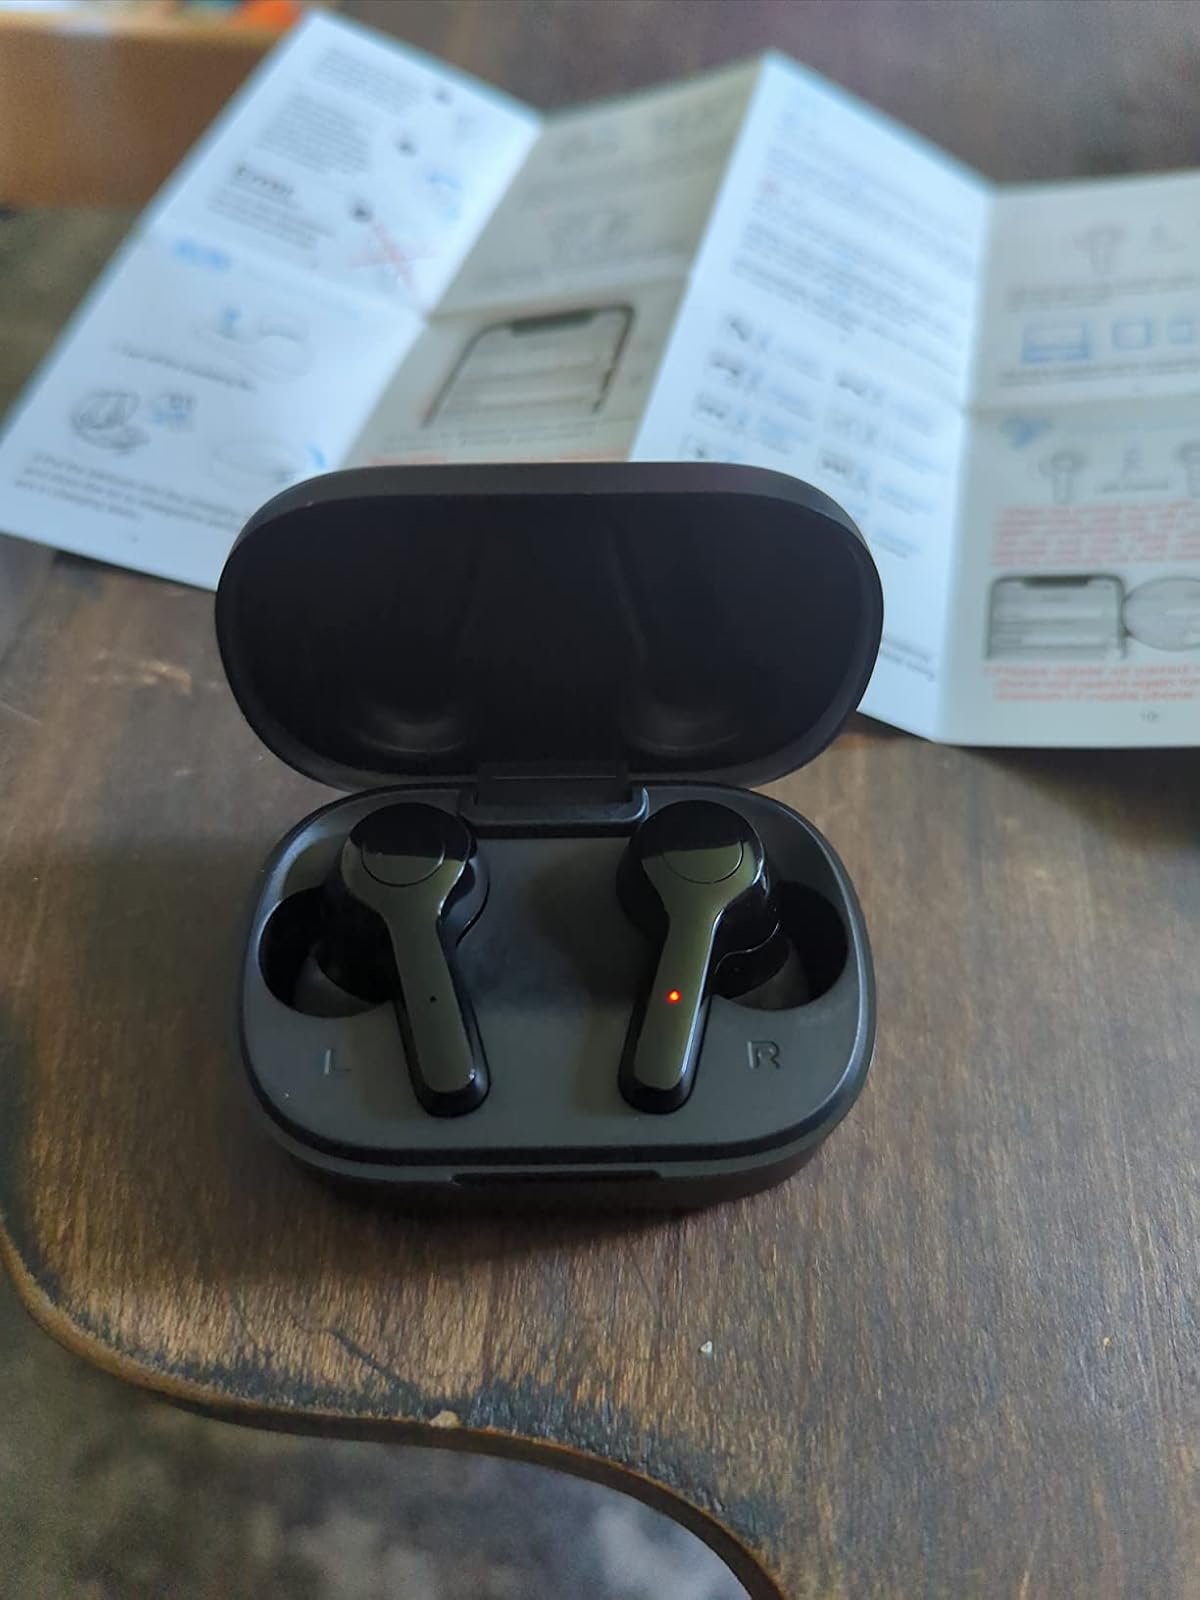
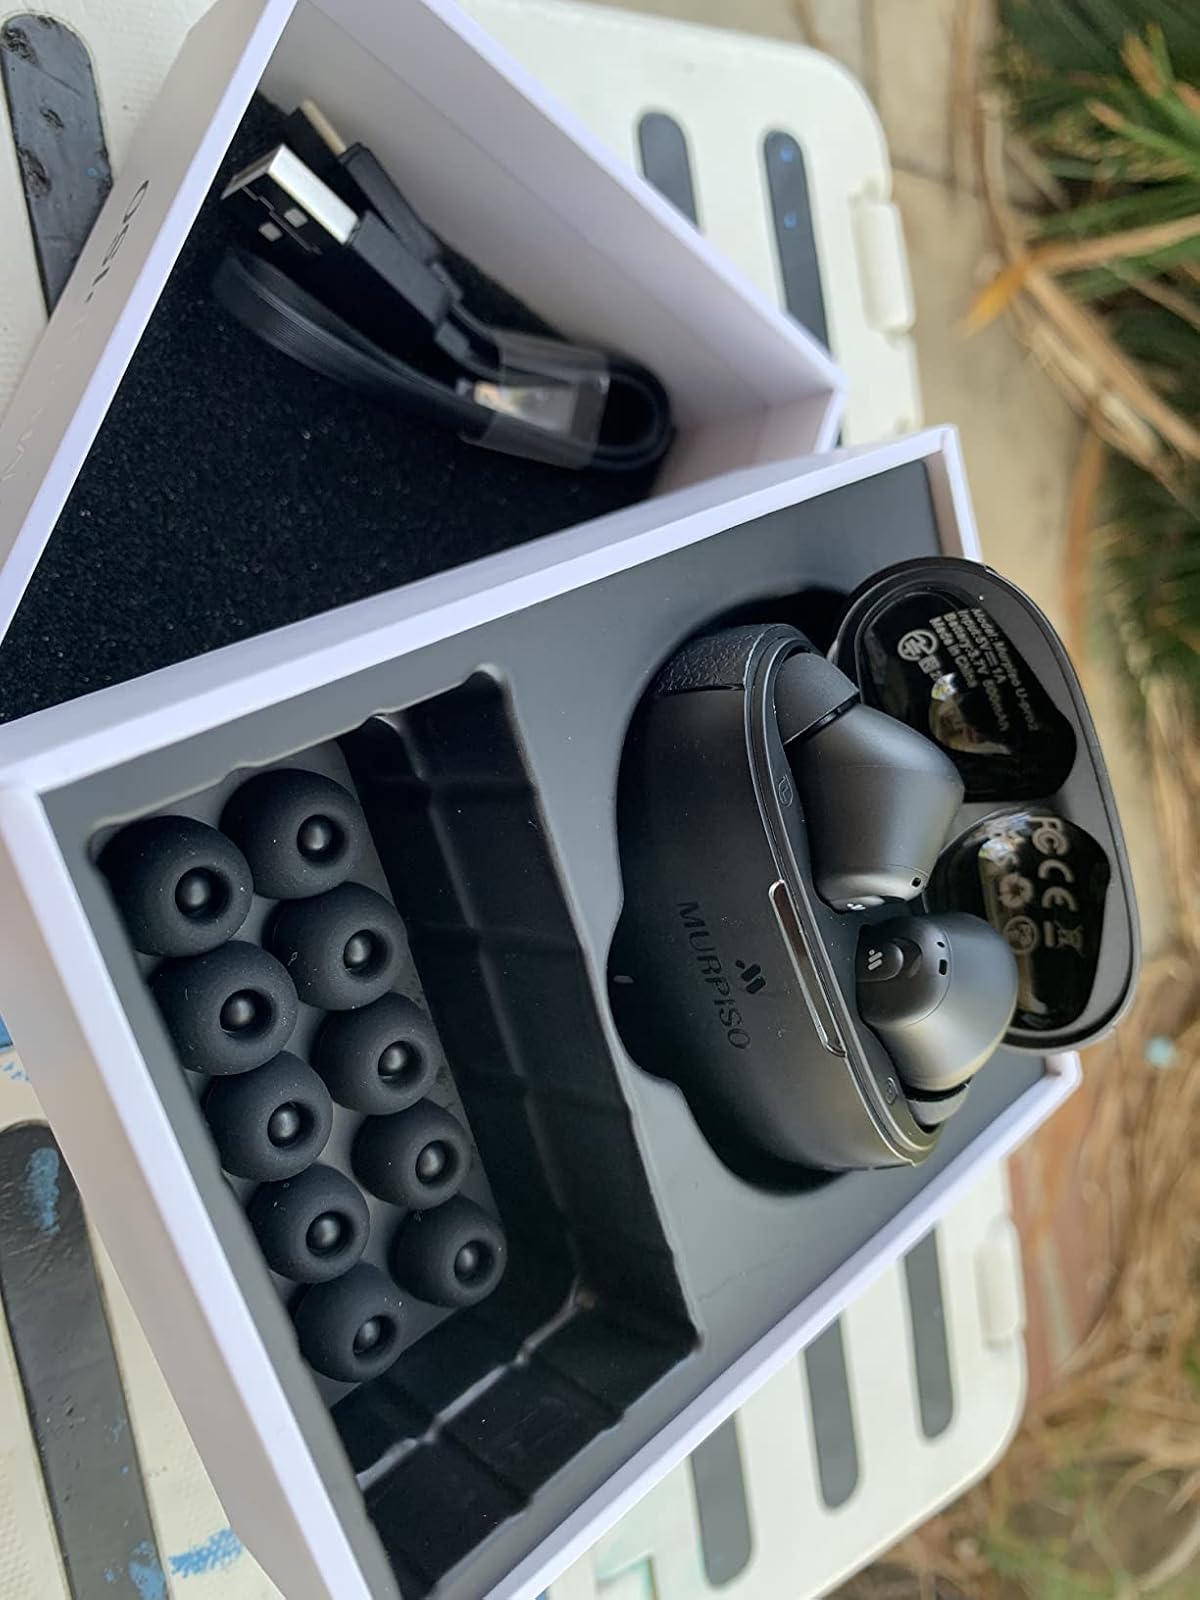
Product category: earbuds
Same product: no